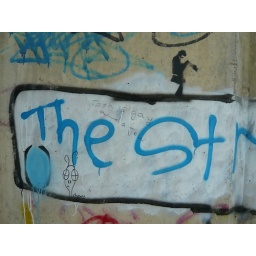
down the bath road end of dr newton's way, near the river